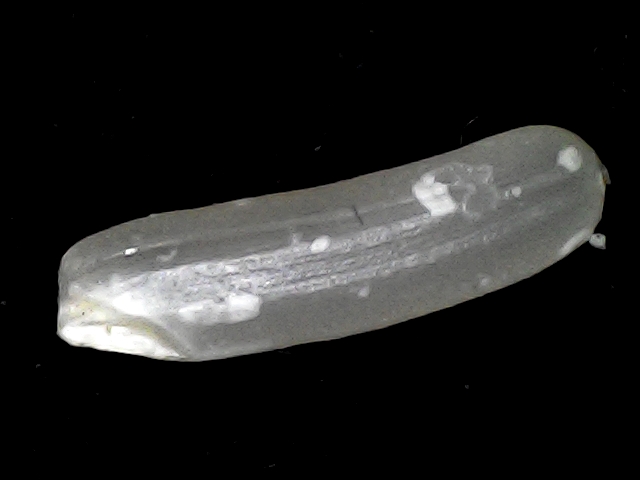
Rice variety: BD57